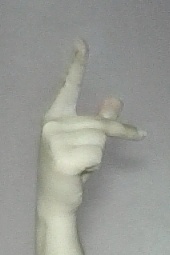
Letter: dha